New York State Route 131

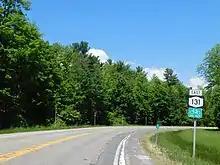
NY 131 eastbound from NY 37 in Louisville Corner

NY 131 begins at an intersection with NY 37 (Seaway Trail) in the hamlet of Louisville Corner in the town of Louisville. The route progresses northeastward on a parallel of NY 37 and the St. Lawrence River as a two-lane roadway. A short distance after the terminus, NY 131 intersects with the Wilson Hill Causeway, which connects to Wilson Hill Island. The route passes a nearby marina and some residences, soon entering the hamlet of Tucker Terrace. In Tucker Terrace, NY 131 makes a gradual curve to the southeast, passes the Massena Country Club, and intersects with County Route 41 (CR 41). Paralleling the Richards Landing Bike Trail, NY 131 makes another bend, this time back to the northeast past more riverside homes. After a distance, the amount of residences recedes, and NY 131 intersects with CR 43 (Town Line Road), which connects the route to the village of Massena. After the crossing, NY 131 leaves Louisville for the town of Massena, crossing the Massena Power Canal.